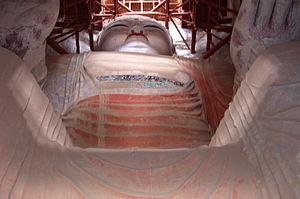
Cet article recense les statues les plus hautes actuellement érigées.